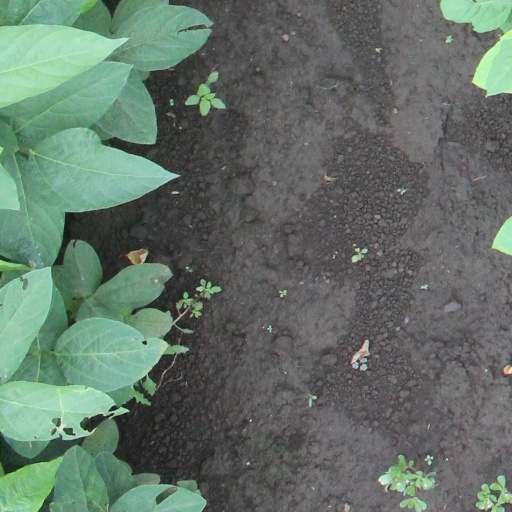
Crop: soybean